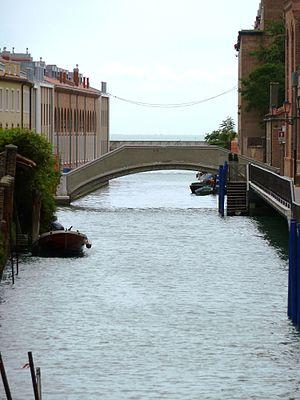
Ponte Priuli (Giudecca)
La Giudecca est une des îles de la lagune de Venise, la plus grande, immédiatement au sud des îles centrales, dont elle est séparée par le canal de la Giudecca.
Le rio di San Biagio est un canal de Venise dans l'île de Giudecca dans le sestiere de Dorsoduro.
Le centre historique de Venise comprend 121 îles liés par 435 ponts. Cette liste reprend les noms vénitiens des principaux ponts de Venise par sestiere ou île.